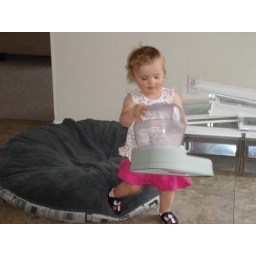
Carrying around the dog water kept her occupied most of the afternoon